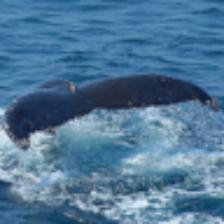
Label: NonHuman